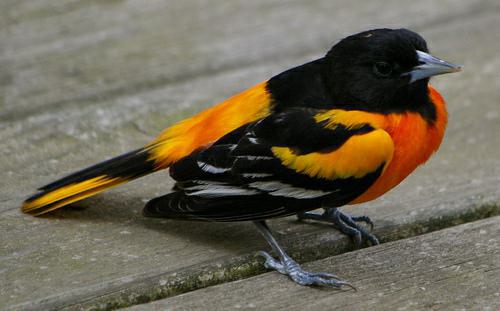
A photo of a baltimore oriole